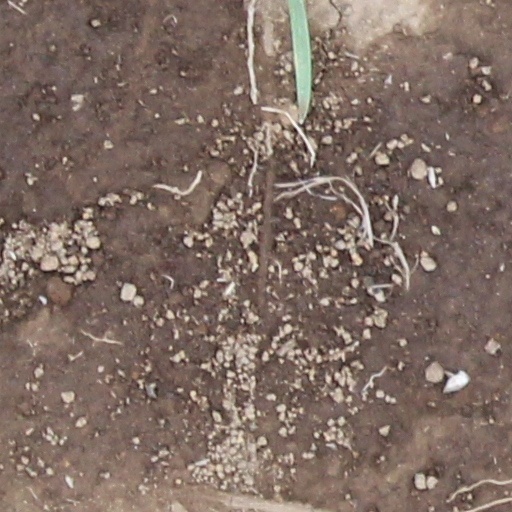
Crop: wheat